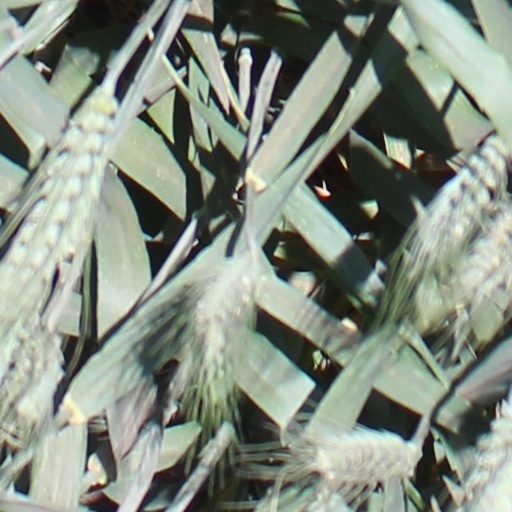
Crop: wheat